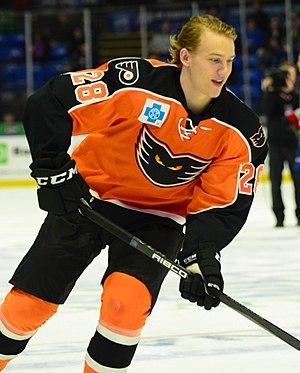
Oskar Lindblom est un joueur professionnel suédois de hockey sur glace. Il évolue au poste d'ailier gauche.